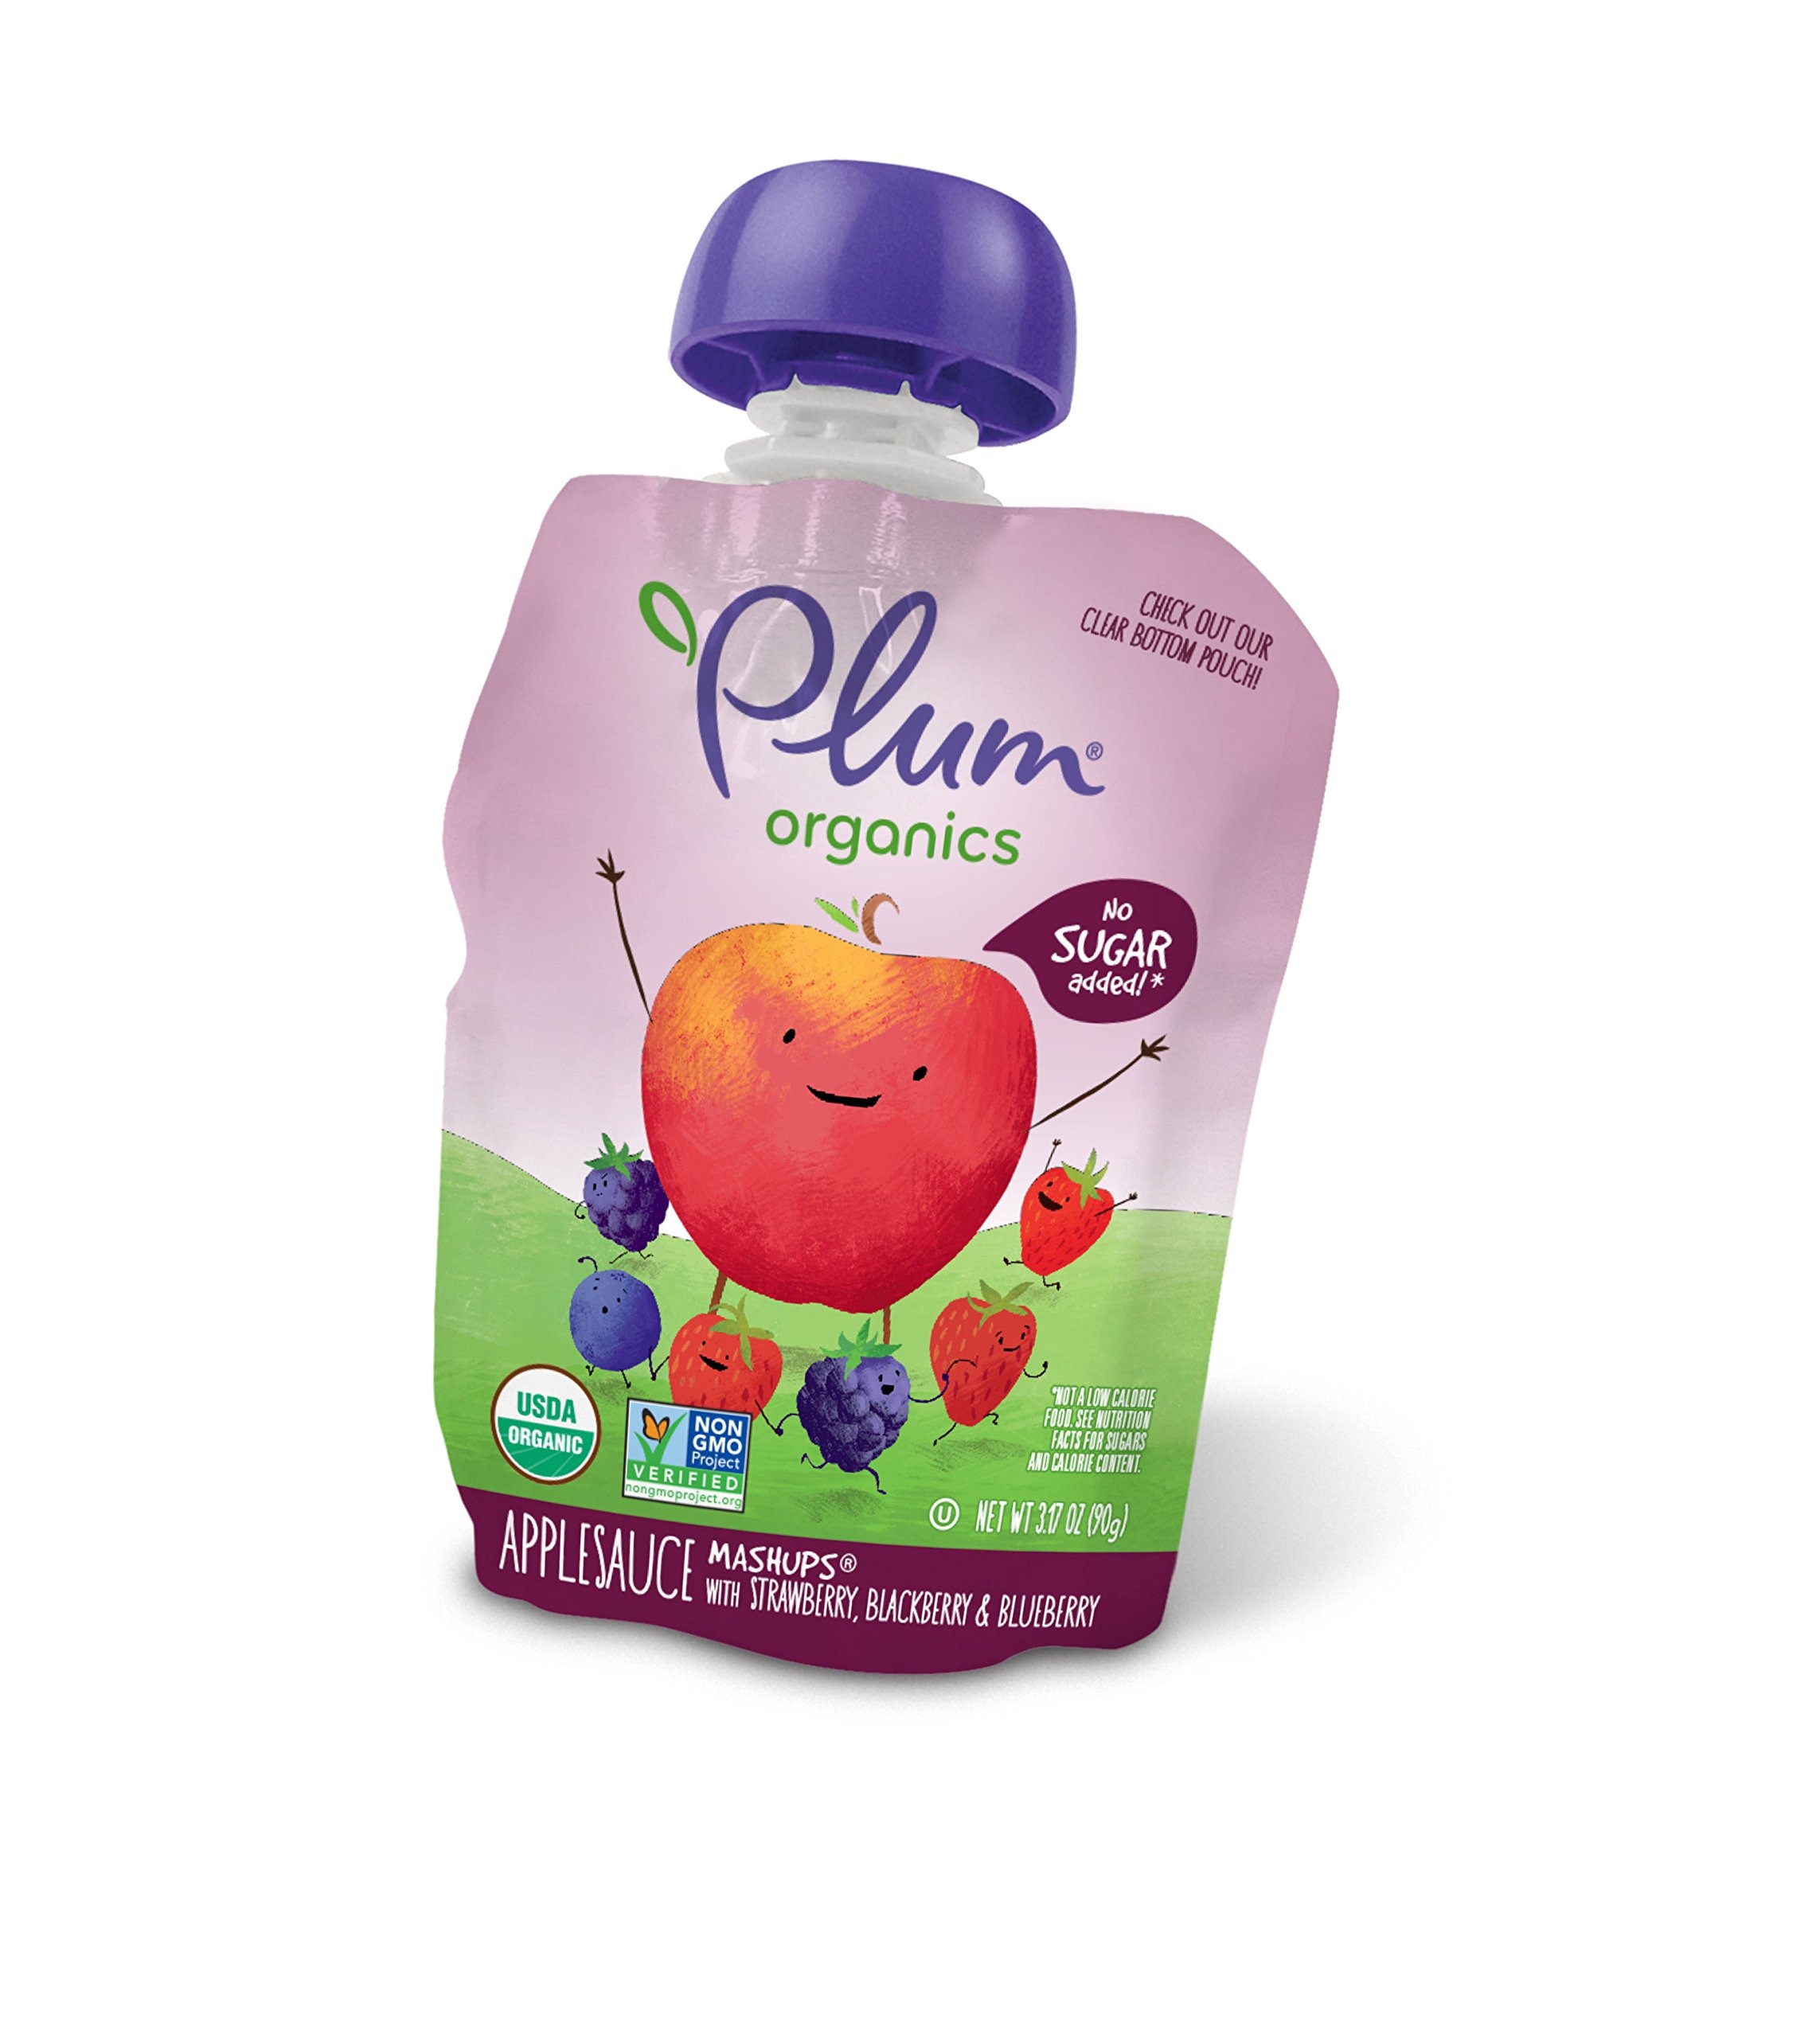
Item Name: Plum Organics, Smoothie Mashups, Organic On-The-Go Squeeze Kids Snacks, Applesauce, Stawberry, Blackberry & Blueberry, 3.17 Ounce (Pack of 24) - Packaging May Vary
Bullet Point 1: A blend of real organic fruits
Bullet Point 2: Certified organic, Non-GMO ingredients
Bullet Point 3: No added sugar & free of high fructose corn syrup, trans fats and artificial ingredients
Bullet Point 4: Great for the lunchbox and on-the-go snacking
Bullet Point 5: Convenient, portable & resealable pouch; 100% BPA-free packaging
Bullet Point 6: Packaging may vary
Value: 76.08
Unit: Ounce

Price: 8.7